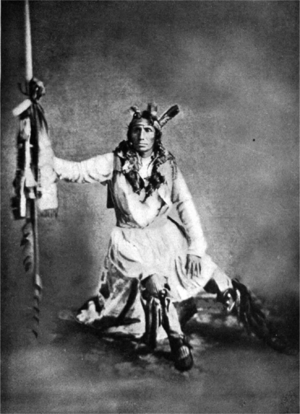
Little Crow, né en 1810 et mort en 1863, est un chef sioux dakota qui prit la tête des rebelles lors de la guerre des Sioux de 1862 dans le Minnesota. Il a participé à la bataille de Fort Ridgely.